KVRR

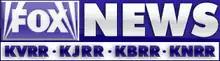
Previous KVRR FOX News logo until 2014.

KVRR presently broadcasts hours of locally produced newscasts each week (with hours each weekday and one hour on Sundays; the station does not air newscasts on Saturdays). As with most programming, KVRR's newscasts are simulcast on satellite stations KJRR, KBRR and KNRR, with separate Grand Forks area commercials occasionally inserted on KBRR/KNRR.